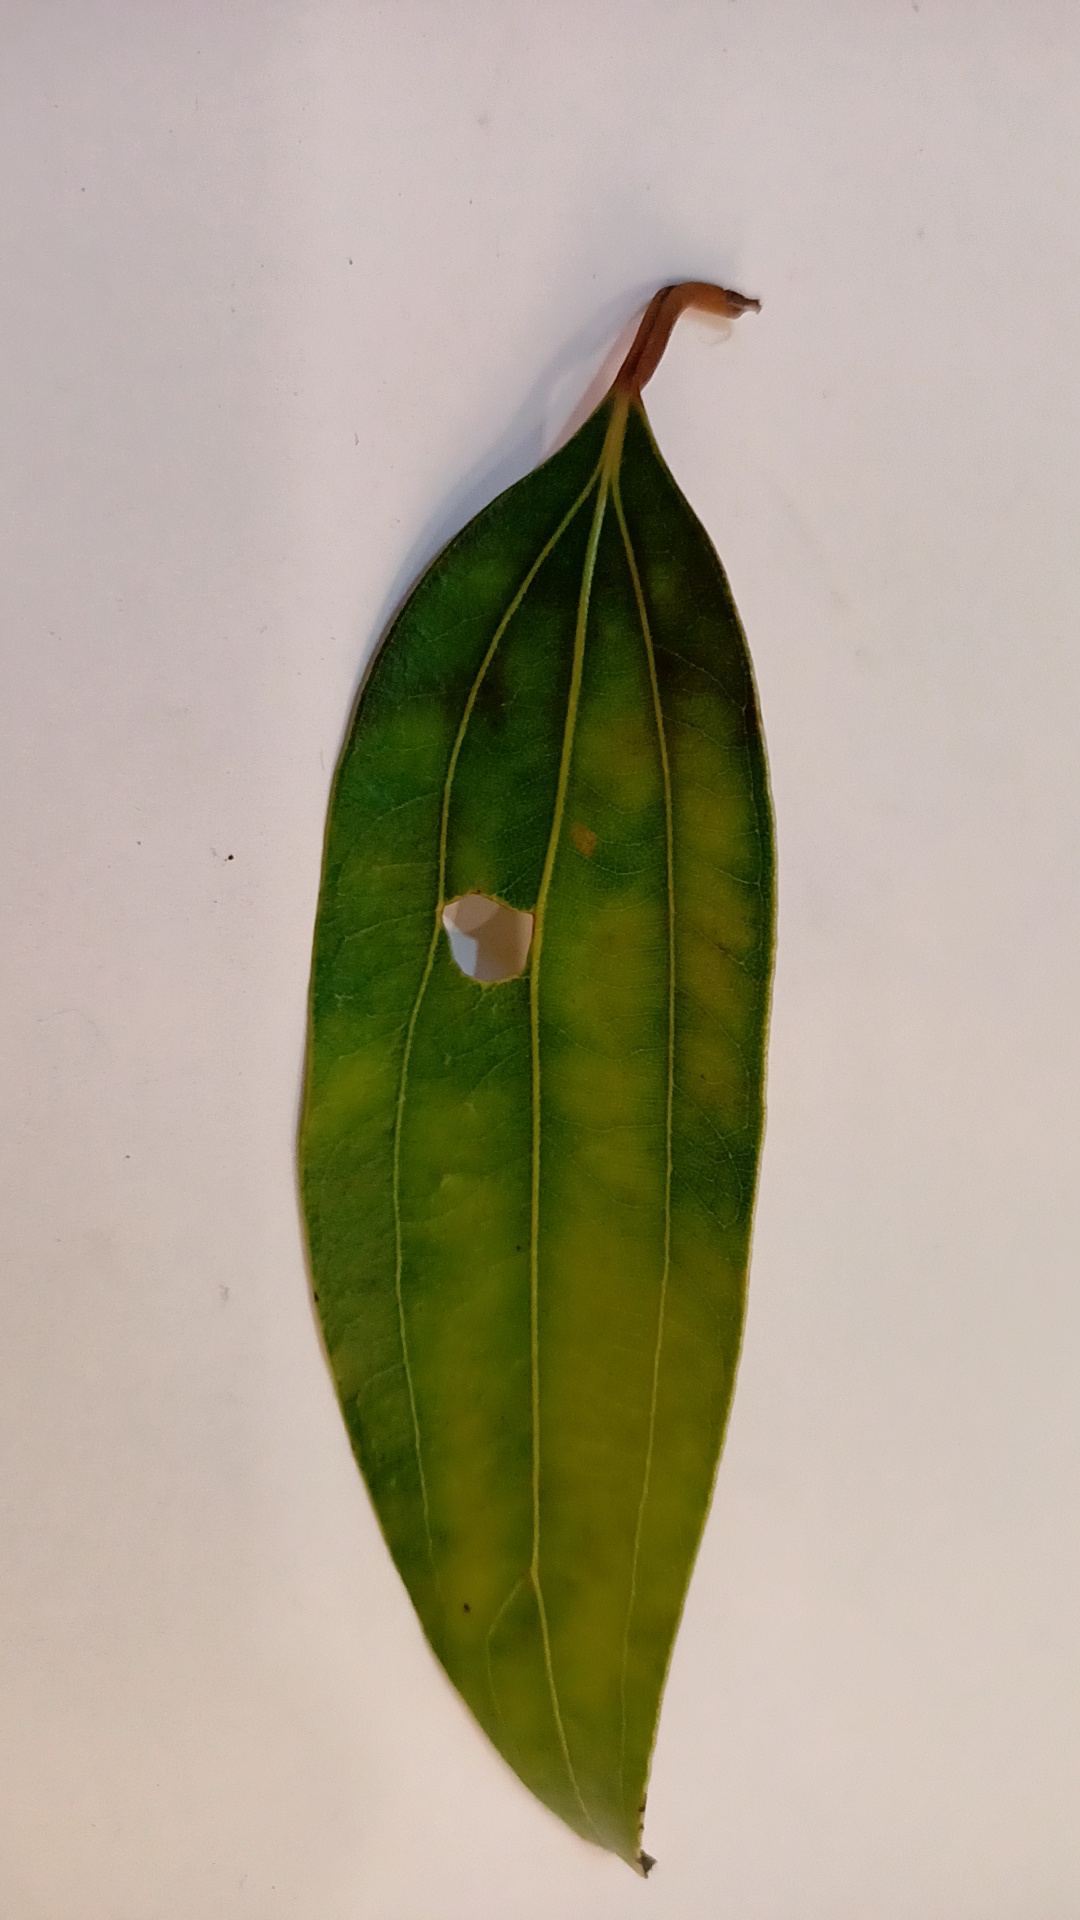
Label: Disease